Turkish delight

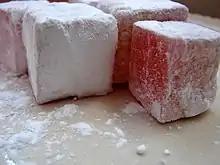
Rosewater-flavored Turkish delight

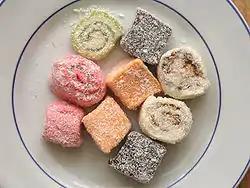
Several Turkish delight variants prominently featuring dried coconut

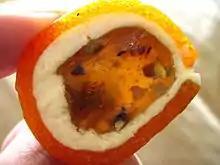
A variation on Turkish delight surrounded by layers of nougat and dried apricot

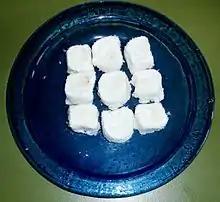
, Turkish delight of cream, a specialty of Afyonkarahisar

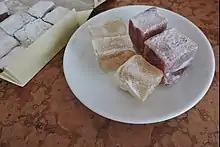
Fruit-flavored rahat from Romania

According to the , Ali Muhiddin Hacı Bekir moved to Constantinople from his hometown Kastamonu and opened his confectionery shop in the district of Bahçekapı in 1777. He produced various kinds of candies and "lokum", later including a unique form of "lokum" made with starch and sugar.